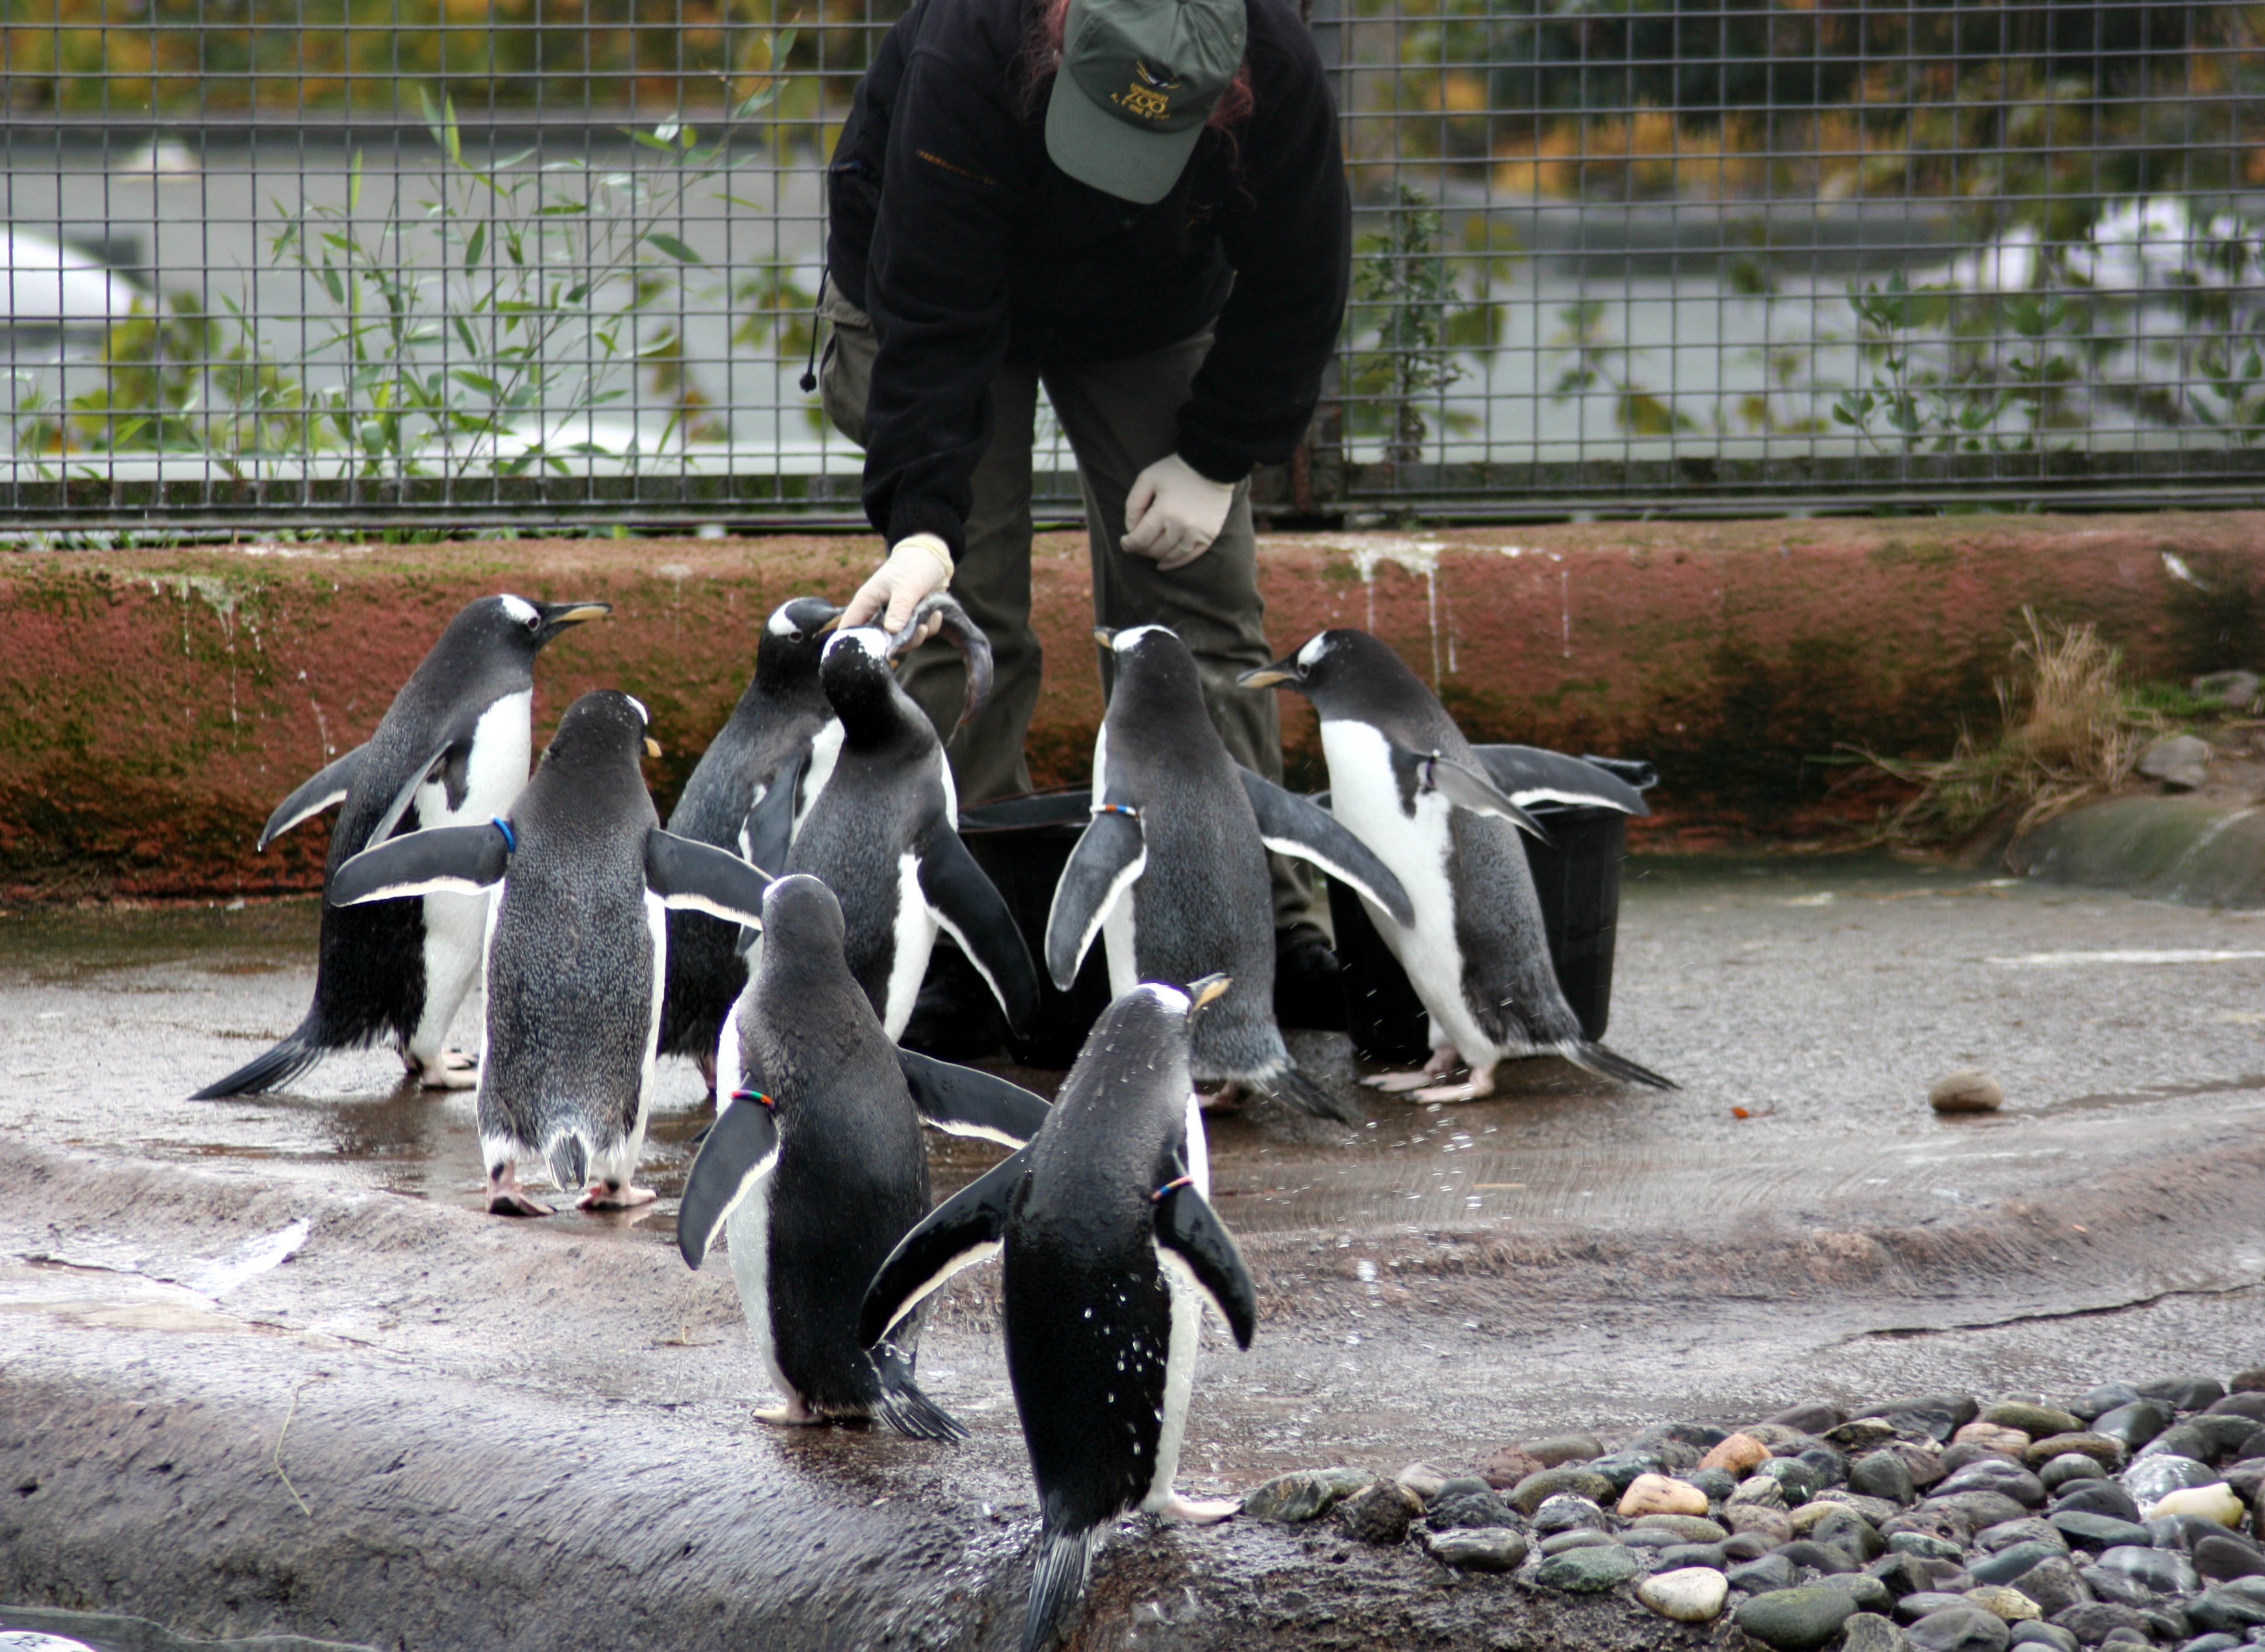
sea, cold, winter, bird, wildlife, ice, zoo, fish, fauna, penguin, polar, outdoors, birds, feeding, fun, vertebrate, penguins, antarctica, flightless bird, comical